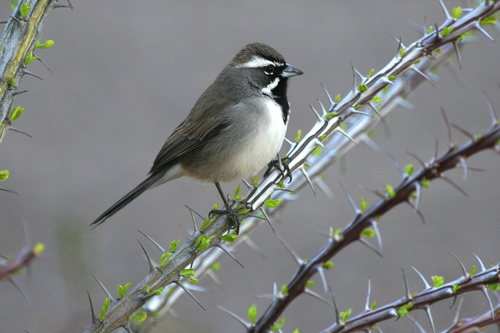
the small and fat bird has a white underbelly, plain black colors on the back and head, and a long tail.
this small bird has a white belly and a dark great back, with a black throat and crown.
a small gray bird is white on its ventral side and dark gray dorsally, and has black throat, and white eyebrow and malar stripes.
this bird has thin, black feet, grey body, and a short grey beak.
a small gray and white bird with black highlights on its face.
this particular bird has a black bill and a white belly
this bird has wings that are grey and has a white belly
this is a gray bird with a white belly, black throat and white eyebrows.
this small bird has a black throat but a white breast and belly.
this bird has gray sides and a white belly. black head and feet, with white eyebrows and malar stripe.
Species: Black Throated Sparrow